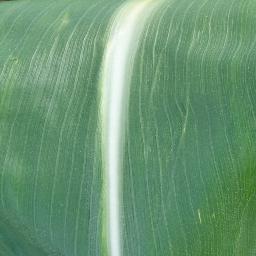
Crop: corn
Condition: (maize)_healthy